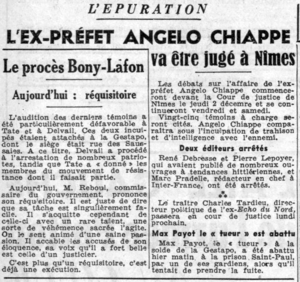
Le quotidien communiste Ce Soir aborde simultanément, le 10 décembre 1944, le procès de l'ex-inspecteur Pierre Bonny et d'Angelo Chiappe, frère de l'ex-préfet de Police Jean Chiappe, qui fut l'ennemi principal du premier. Tous deux sont jugés pour des faits de collaboration.
Ange, dit Angelo Chiappe est un haut fonctionnaire français.